Viața Românească

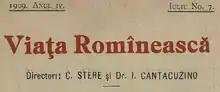

Suppressed by the fascist National Legionary State in 1940, "Viața Românească" resumed publishing, first in a transitional form, from November 1944 to July 1946, when it was edited by Ralea. Finally, the present magazine was published from July 1948 as a monthly magazine of the Romanian Writers' Society and, from March 1949, of the Writers' Union of Romania.